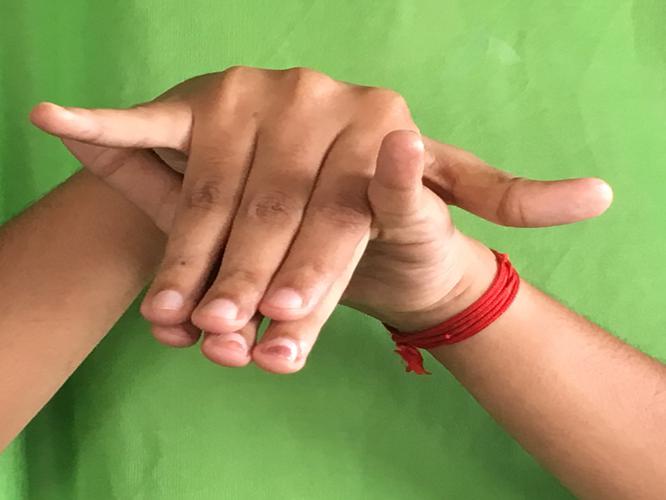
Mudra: Varaha
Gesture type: double_hand